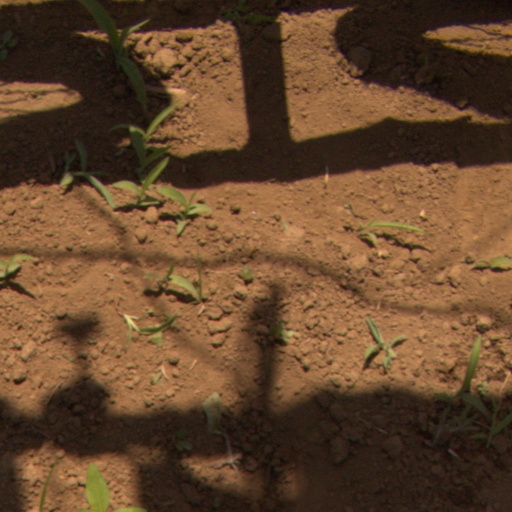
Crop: Jerusalem artichoke